Guntur district

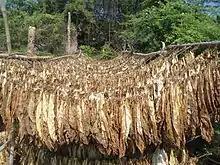
Tobacco Drying at Grandhasiri village in Guntur district

The below table categorises the 18 mandals into their respective revenue divisions in the district: